Kirsti Kauppi

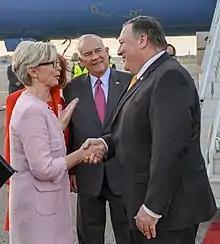
Kauppi greets Mike Pompeo in Helsinki in 2018

Kirsti Helena Kauppi (born 1957) was the Finnish ambassador to the United States from January 2015 to September 2020. Prior to that she was in the post of Head of the Political Department of the Ministry for Foreign Affairs from 1 April 2012 until the end of 2014. Since 2009, she has served as Head of Division for the Department of Foreign Affairs of Africa and the Middle East. Previously, she has worked at the Ministry's Political Department, for example as Head of the European correspondent network and also in the Development Cooperation Department.